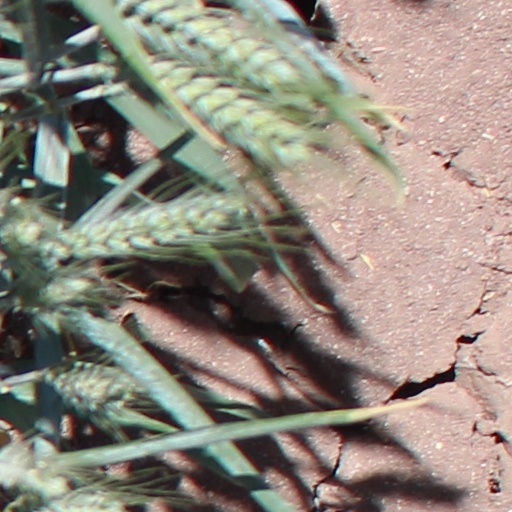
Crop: wheat